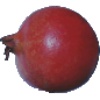
Label: pomegranate